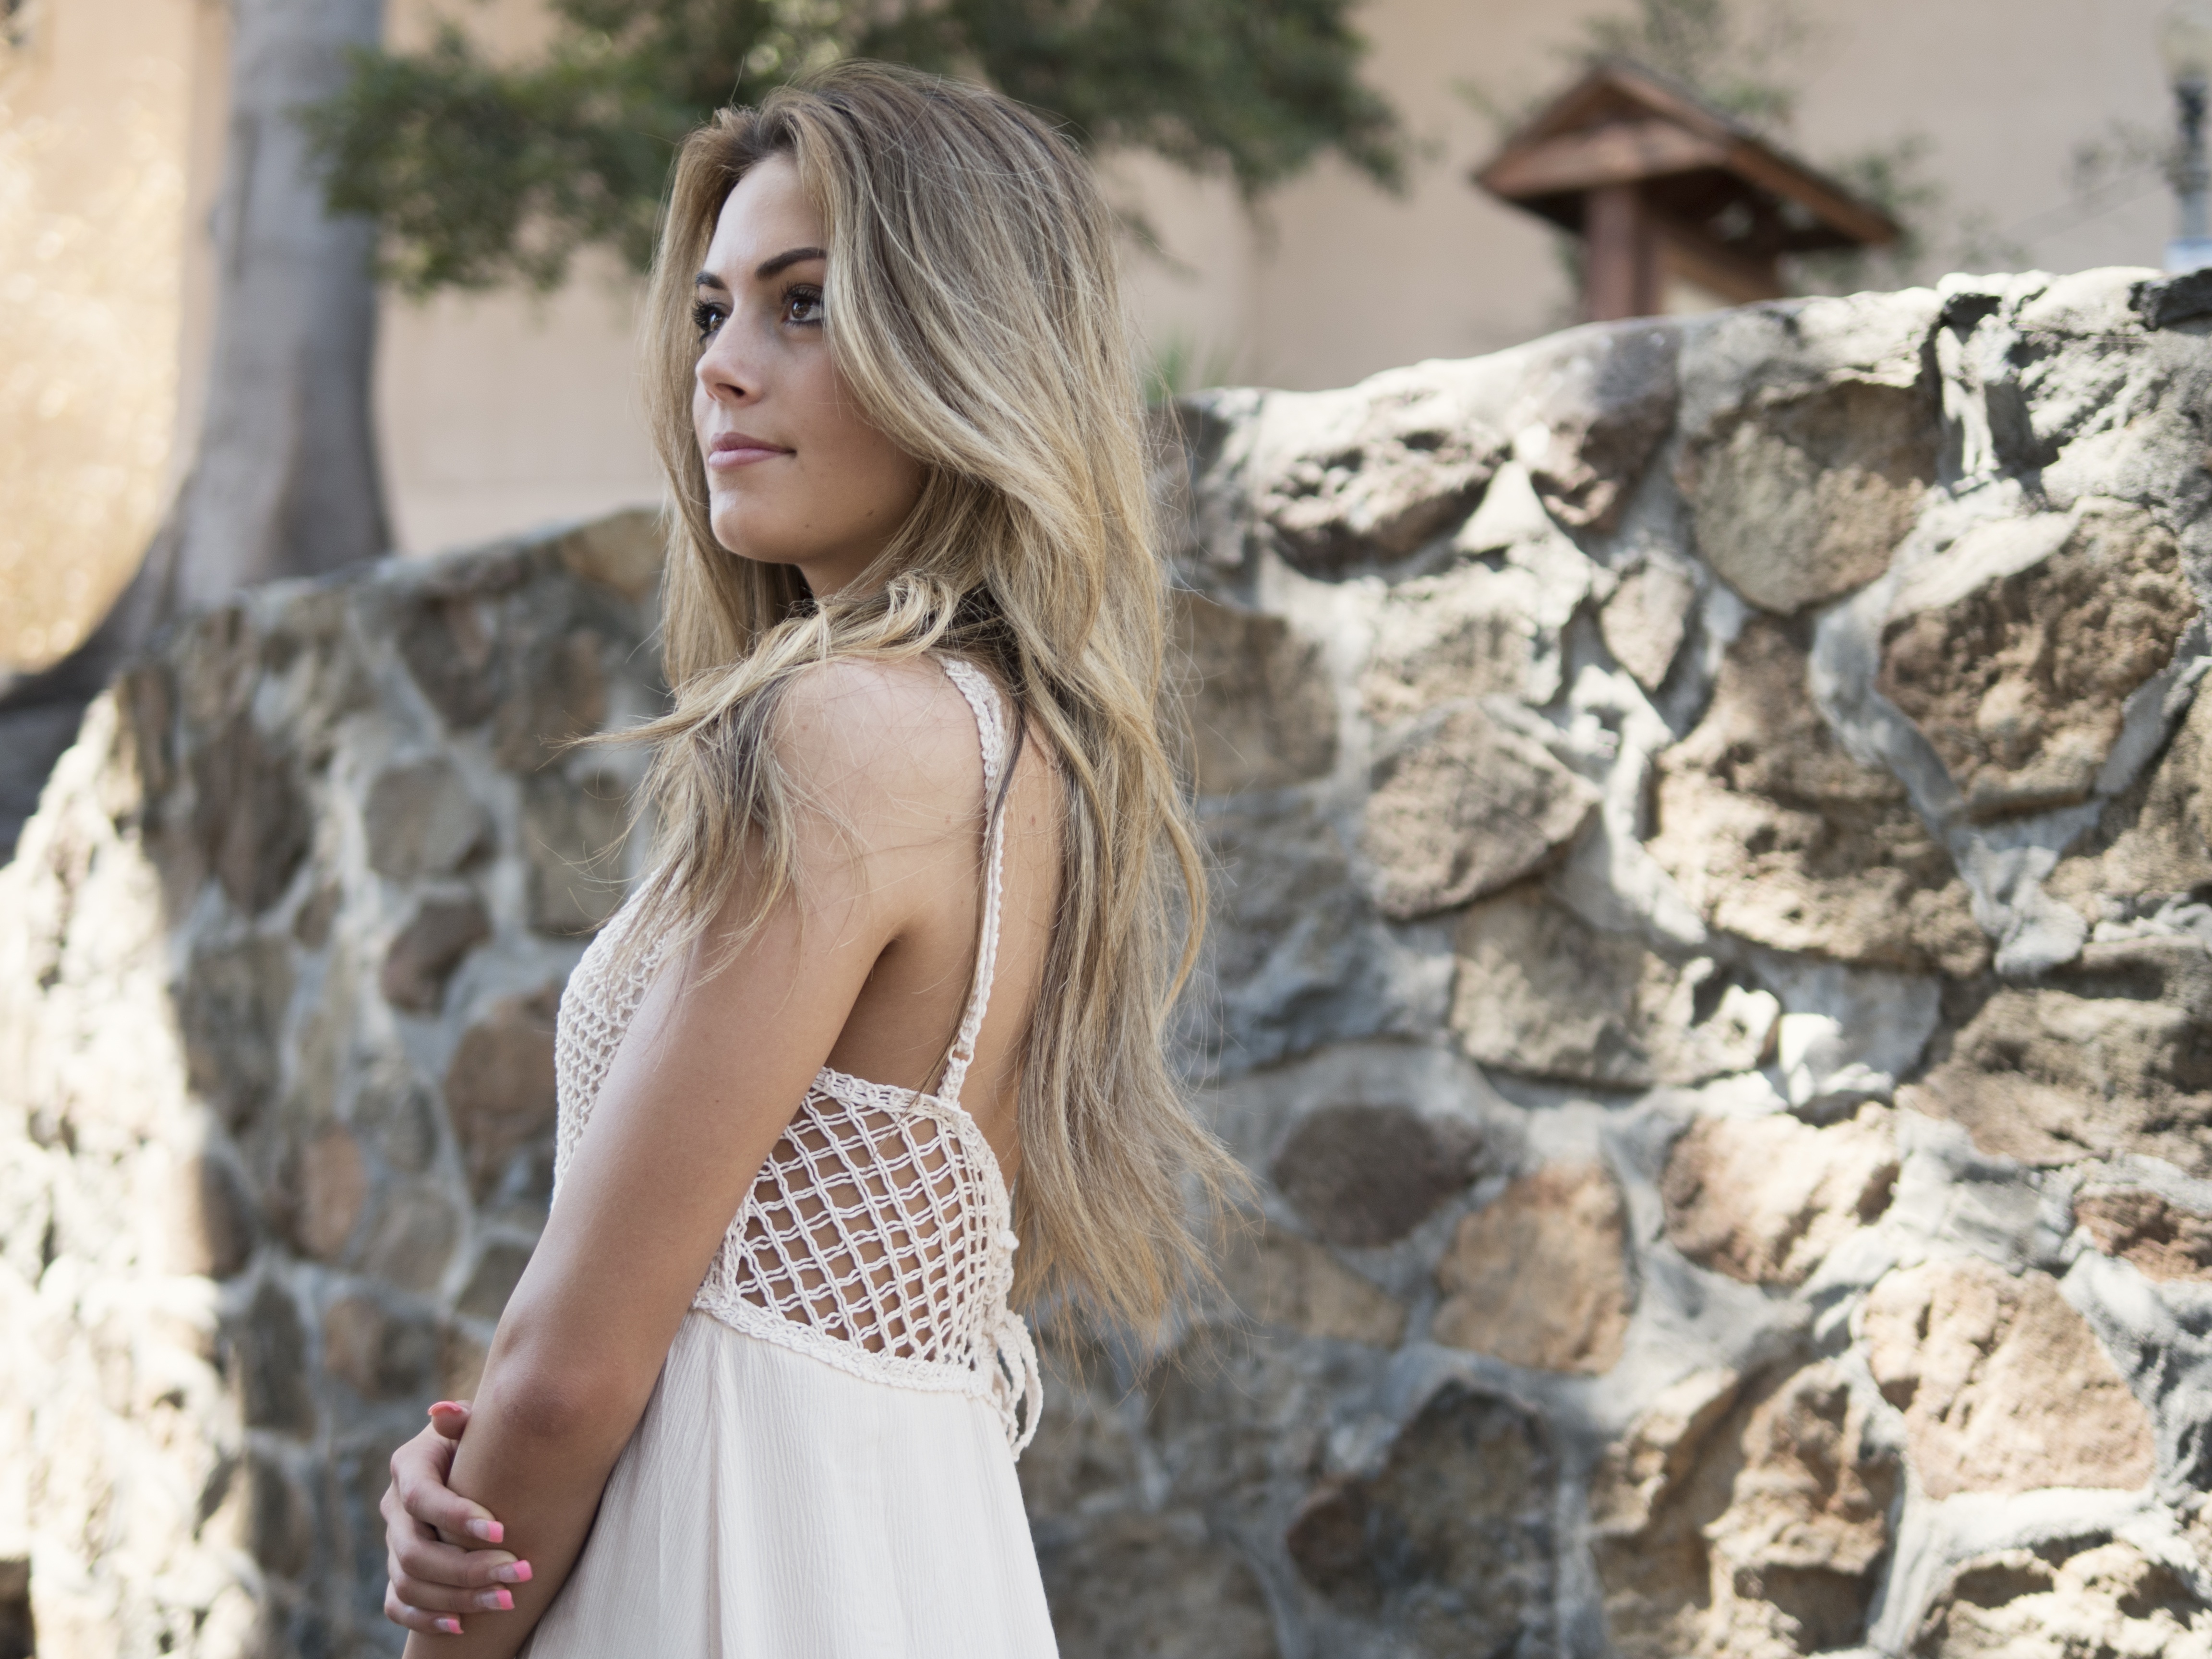
person, people, girl, woman, hair, white, photography, cute, female, portrait, model, young, spring, youth, fresh, fashion, clothing, black, healthy, wedding dress, hairstyle, smiling, smile, makeup, cheerful, textile, face, eyes, dress, happy, women, skin, lips, beauty, joy, beautiful, sexy, blond, beautiful women, attractive, gown, elegance, adult, glamour, beautiful woman, beauty girl, photo shoot, portrait photography, supermodel, bridal clothing